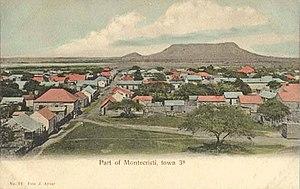
Cet article recense les sites inscrits au patrimoine mondial en République dominicaine.